History of socialism

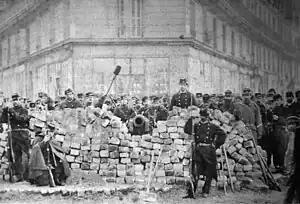
Barricades Boulevard Voltaire, Paris during the uprising known as the Paris Commune

The Social Democratic Workers' Party of Germany was founded in 1869 under the influence of Marx and Engels. In 1875, it merged with the General German Workers' Association of Ferdinand Lassalle to become what is known today as the German Social Democratic Party (SPD). Socialism became increasingly associated with newly formed trade unions. In Germany, the SPD founded unions. In Austria, France and other European countries, socialist parties and anarchists played a prominent role in forming and building up trade unions, especially from the 1870s onwards. This stood in contrast to the British experience, where moderate New Model Unions dominated the union movement from the mid-nineteenth century, and where trade unionism was stronger than the political labour movement until the formation and growth of the Labour Party in the early twentieth century.